The Rector of Justin

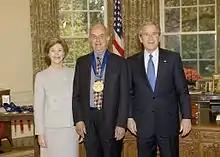
Author Louis Auchincloss received the National Medal of Arts in 2005.

Louis Auchincloss was sent to his father's boarding school, Groton, and graduated in 1935. Although he later delivered the school's centennial address, he maintained a lifelong ambivalence for the institution, explaining that his first two years of prep school were a "festering misery" and that he was "at first abysmally wretched and later moderately content". He got the idea for "The Rector of Justin" from his high school English teacher Malcolm Strachan, whose wife was the publisher of the "Atlantic Monthly". Strachan had become a close confidant of Groton's founder and longtime headmaster Endicott Peabody, and planned to write a novel showing that Peabody's "theology was subtler and more complicated than any of us supposed." After Strachan's premature death, Auchincloss resolved to write the novel his way.